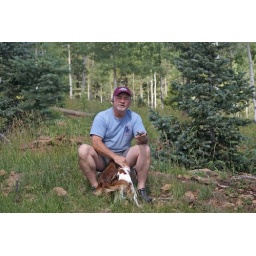
He was actually doing big business while sitting on a rock in the woods!